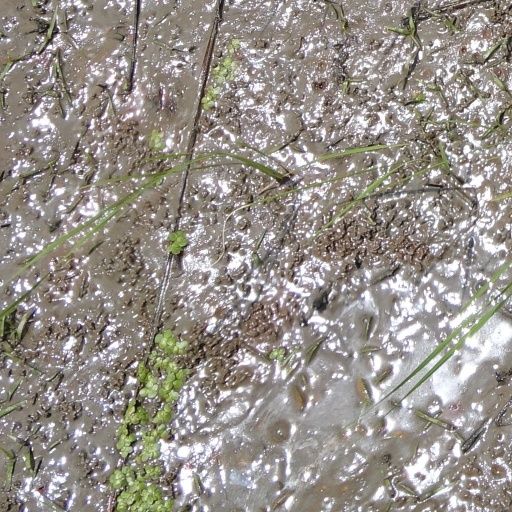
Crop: rice